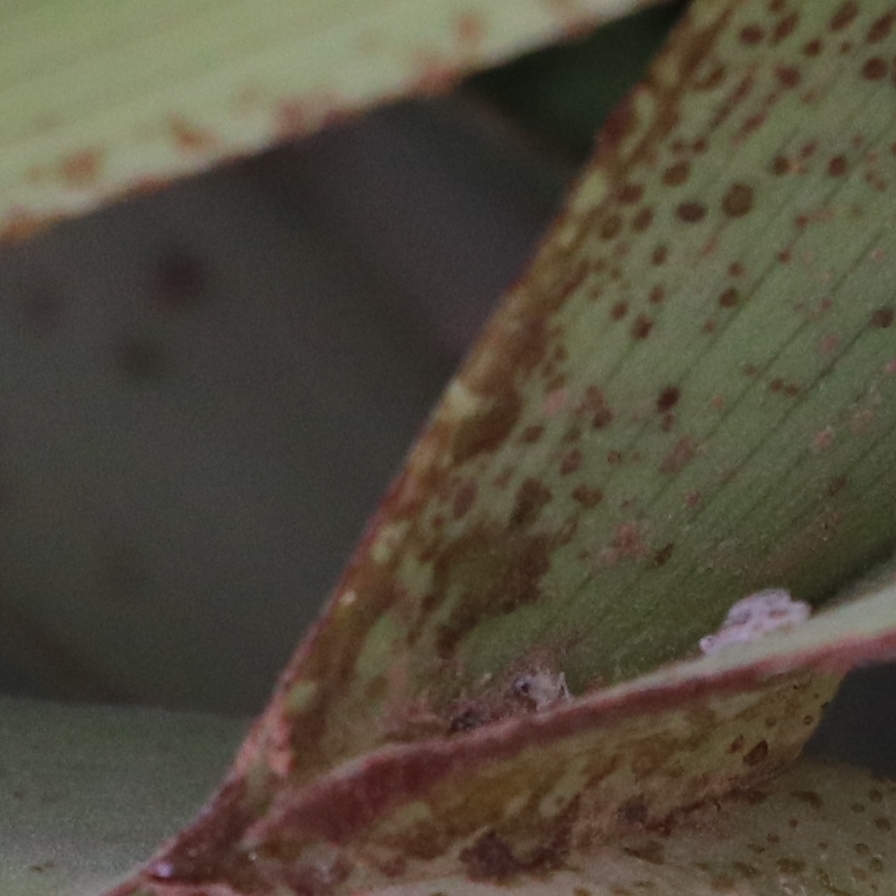
Label: Dubas